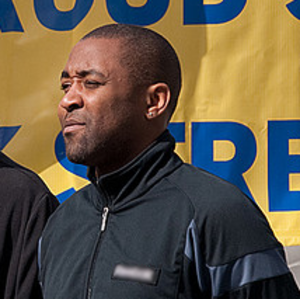
Darren Campbell, né le 12 septembre 1973 à Manchester, est un athlète britannique, évoluant sur le sprint.
Adama Traoré, né le 25 janvier 1996 à L'Hospitalet de Llobregat, est un footballeur hispano-malien qui évolue au poste d'ailier gauche au Wolverhampton Wanderers FC.